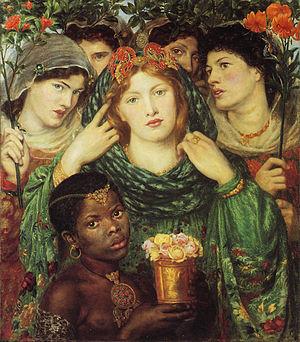
17 mai : création à Paris de l'Union télégraphique internationale.